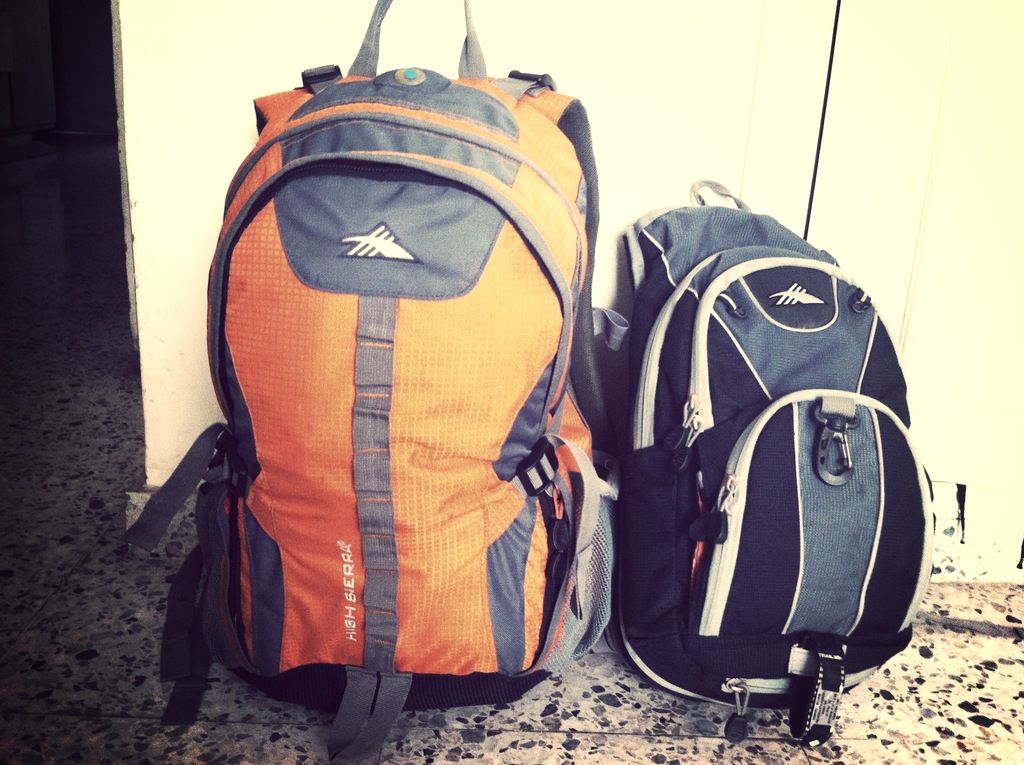
Label: others